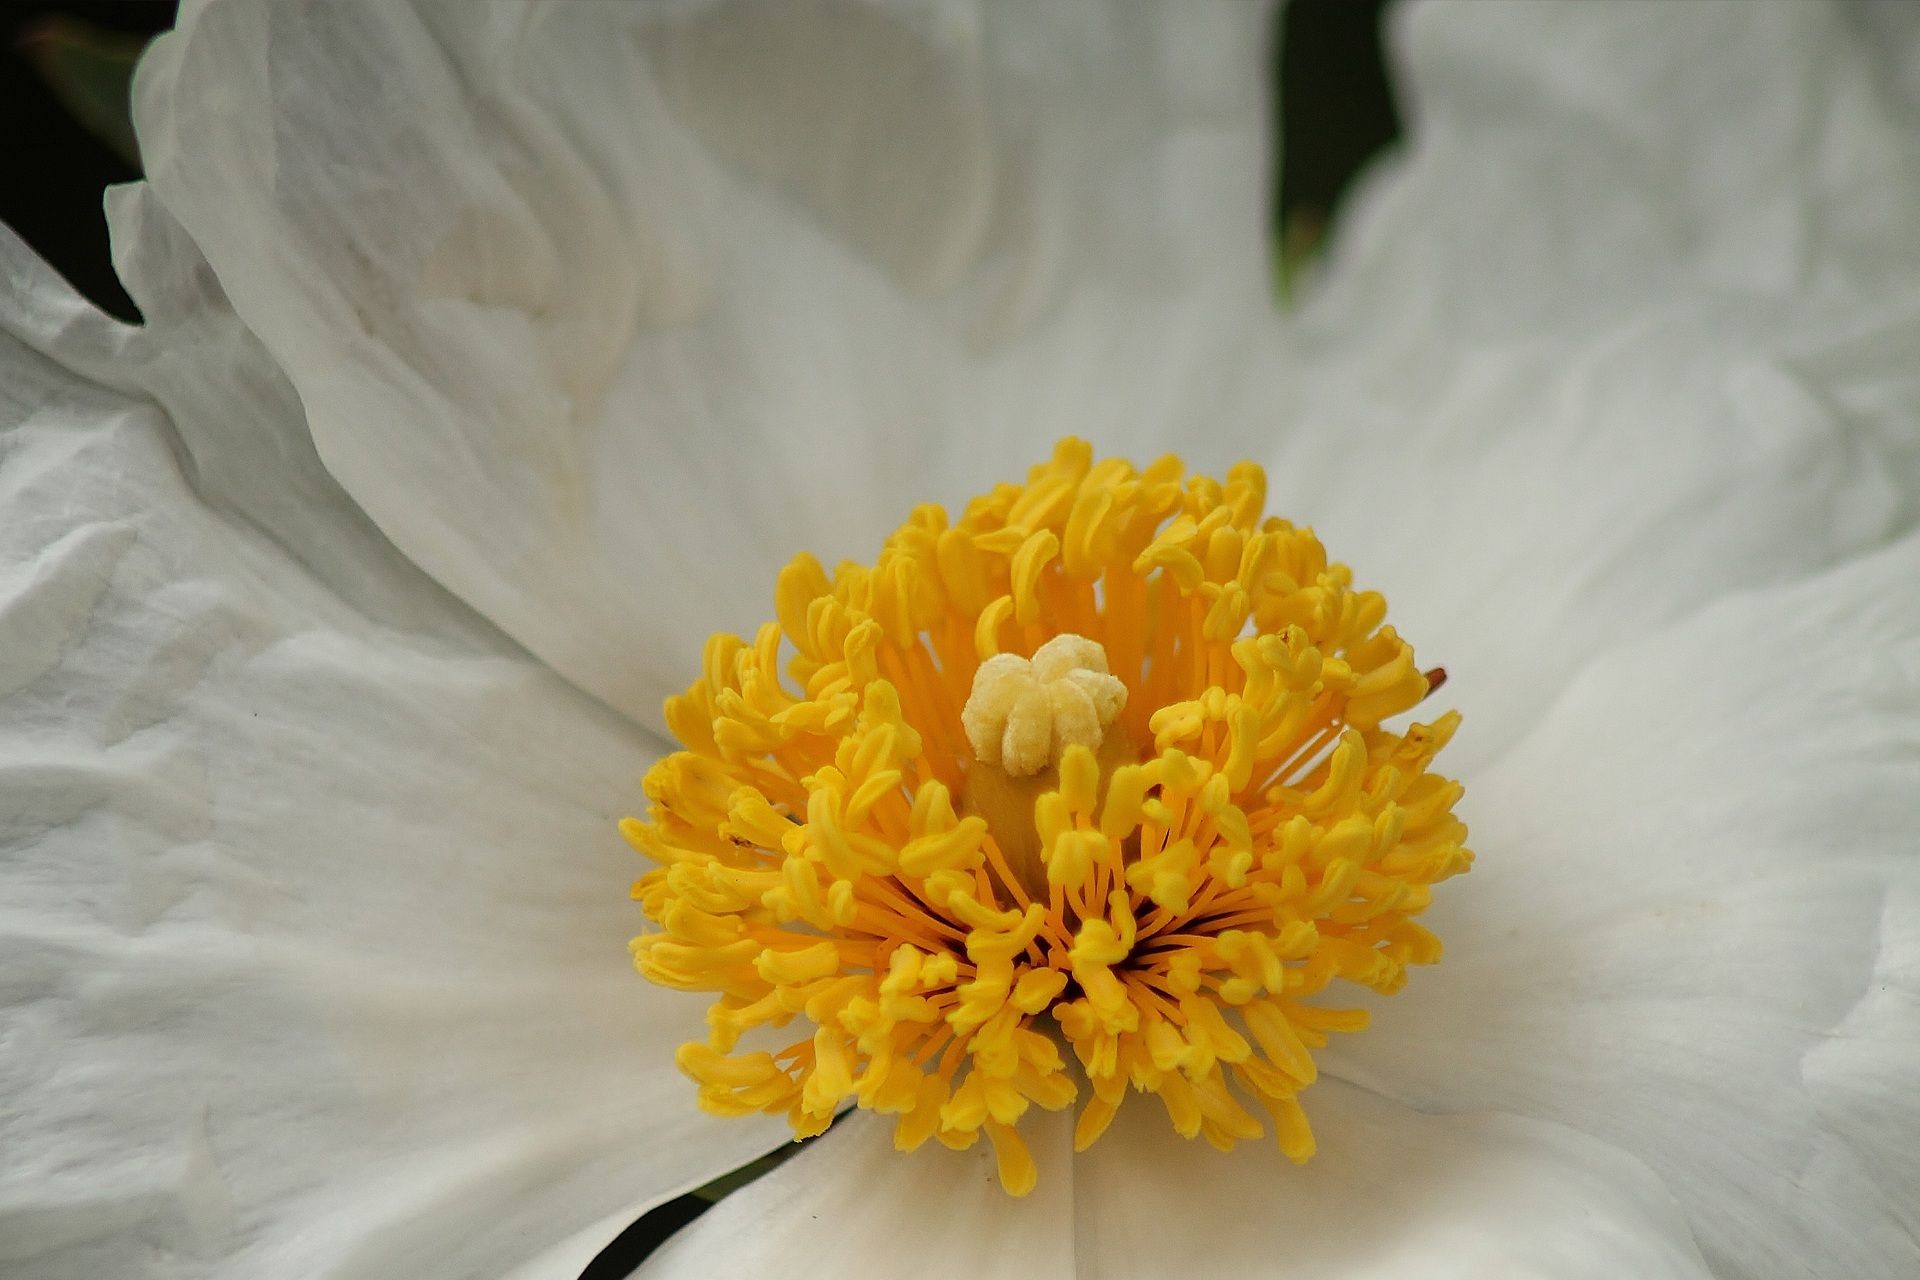
nature, blossom, growth, plant, white, flower, petal, daisy, pollen, spring, natural, yellow, garden, flora, botanical, close up, outdoors, macro photography, flowering plant, land plant